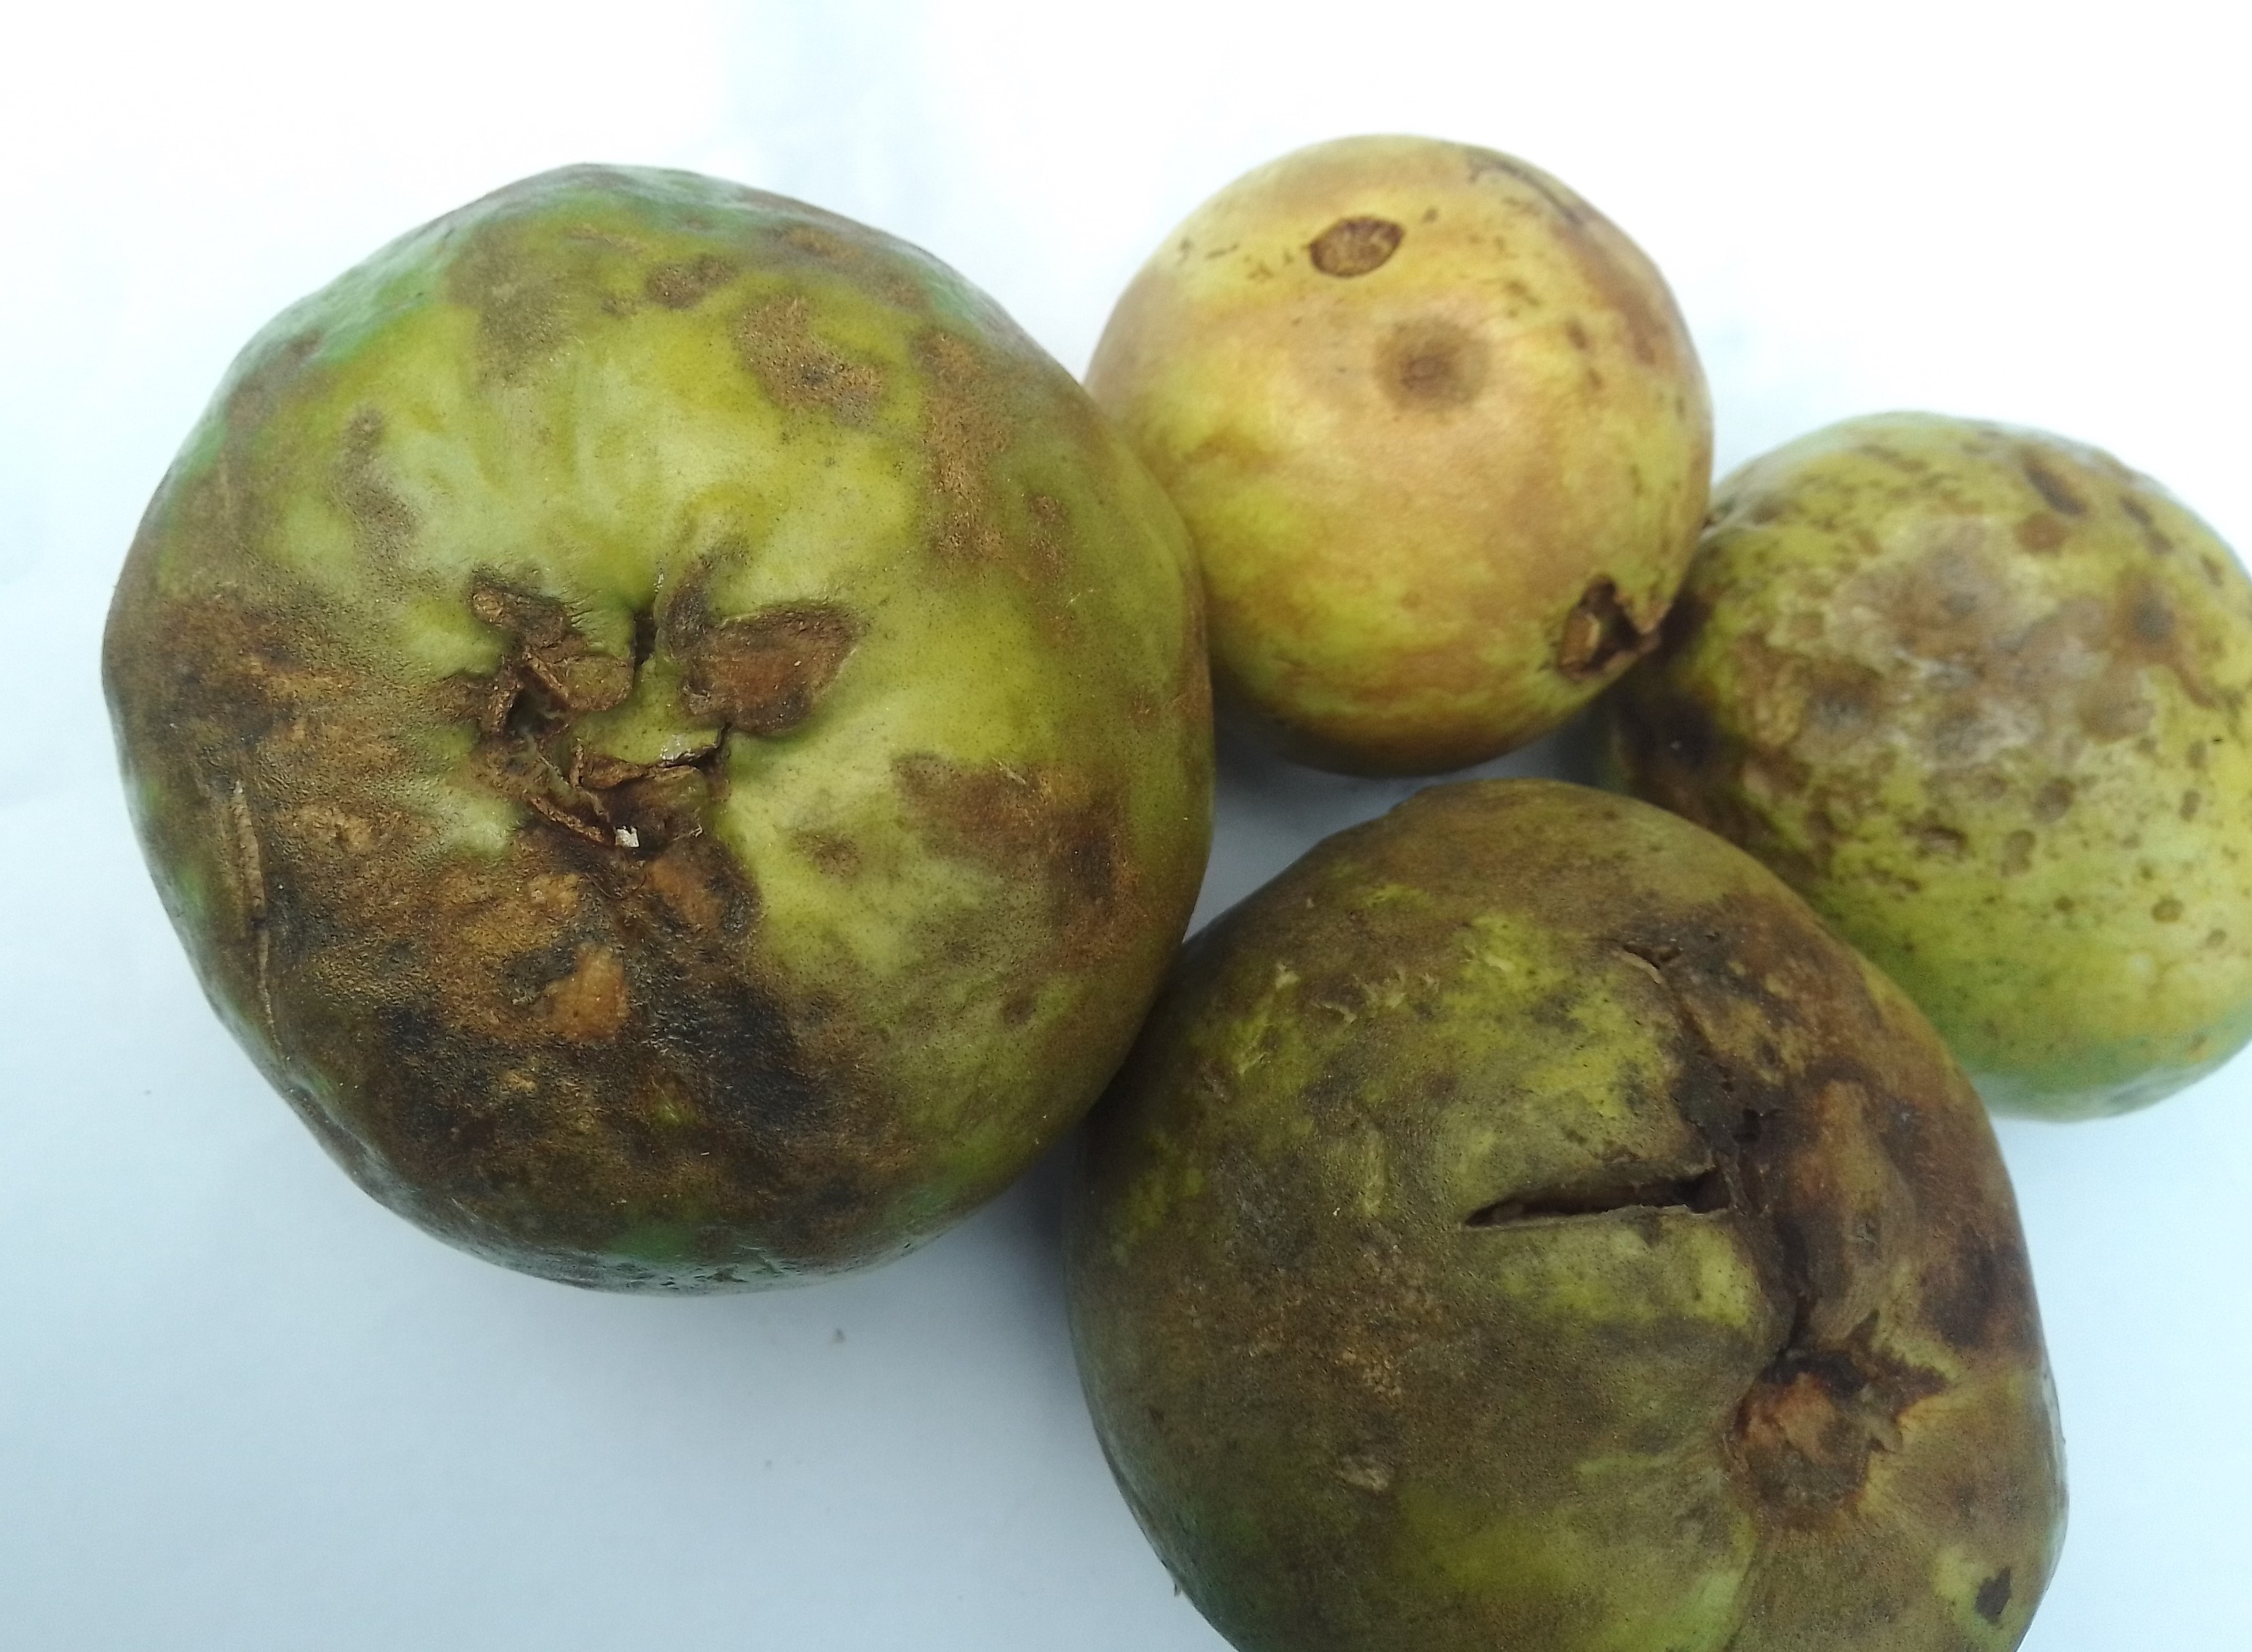
Fruit: guava
Condition: rotten